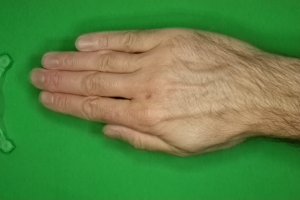
Label: paper